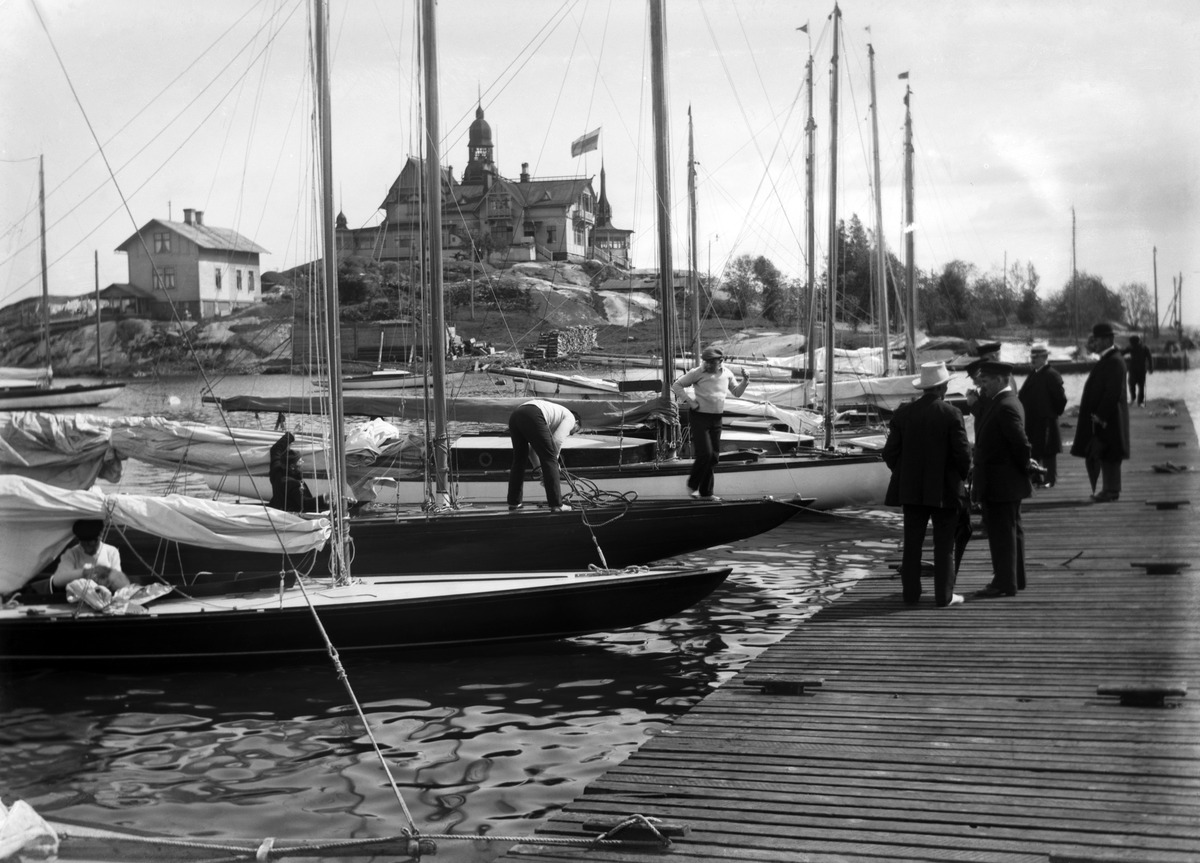
Nyländska jaktklubbenin (NJK) venesatama Valkosaarenkarin rannassa 1910-luvun alussa
sisällön kuvaus: Nyländska jaktklubbenin (NJK) venesatama Valkosaarenkarin rannassa 1910-luvun alussa. Taustalla Luoto - Klippan. mustavalkoinen
Kuvaaja: Broström, Karl Oskar, valokuvaaja
Ajankohta: kuvausaika 1910 luku
Paikka: Suomi, Uusimaa, Helsinki, Kaivopuisto Helsinki, Valkosaarenkari
Aiheet: Nyländska Jaktklubben rf NJK, purjeveneet, pursiseurat, purjehdus, vesialueet, saaret, puurakennukset, huvilat, rannat